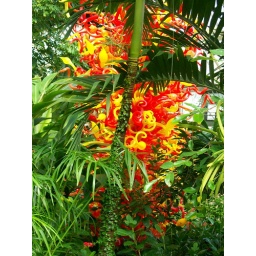
a huge glass sculpture in the butterfly jungle